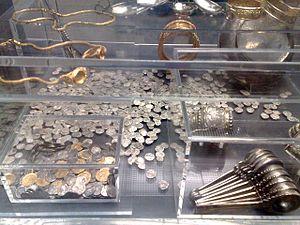
Le trésor de Hoxne est le plus grand trésor d'or et d'argent de l'Antiquité tardive découvert en Grande-Bretagne et la plus grande collection de pièces de monnaie en or et en argent des IVᵉ et Vᵉ siècles découverte dans tout l'Empire romain. Il a été trouvé le 16 novembre 1992, dans le village de Hoxne, dans le Suffolk à l'aide d'un détecteur de métaux. Le trésor consiste en 14 865 pièces de monnaie romaines de bronze, d'argent et d'or de la fin du IVᵉ et du début du Vᵉ siècles et environ 200 pièces de vaisselle en argent et bijoux en or. Ces objets sont conservés au British Museum, à Londres, où une partie du trésor est en exposition permanente. En 1993, le Treasure Valuation Committee a évalué le trésor à 1,75 million de livres sterling.